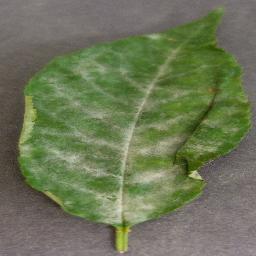
Label: Cherry___Powdery_mildew